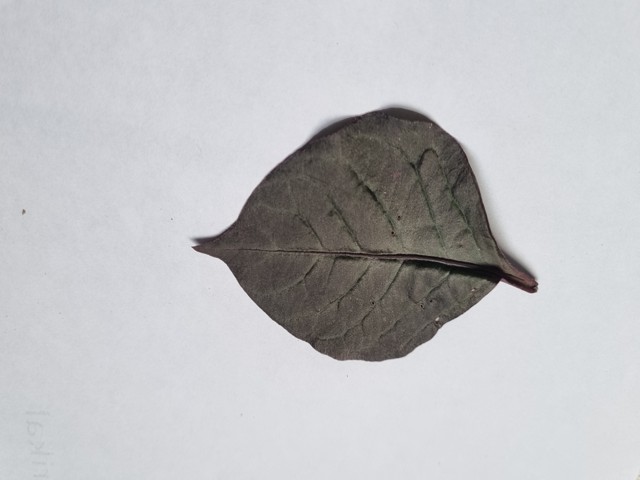
Plant: kalochitra